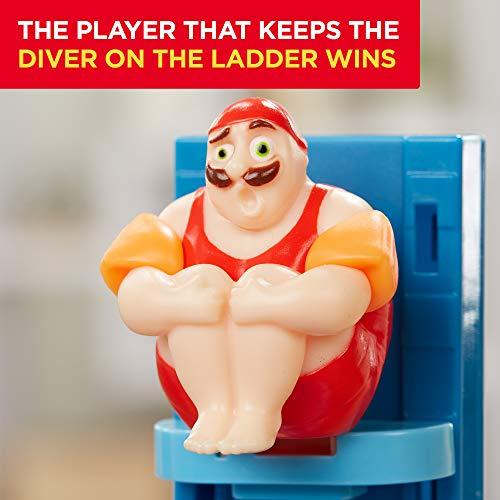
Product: Hasbro Gaming Hot Tub High Dive Game With Bubbles For Kids Board Game For Boys and Girls Ages 4 and Up E1919
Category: Toys & Games | Games & Accessories | Board Games
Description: The Hot Tub High Dive board game includes a demo bottle of bubble solution.
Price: $7.49
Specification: ProductDimensions:3.2x10.5x10.5inches|ItemWeight:1.6pounds|ShippingWeight:1.6pounds(Viewshippingratesandpolicies)|ASIN:B0771S7NJG|Itemmodelnumber:E1919|Manufacturerrecommendedage:4yearsandup